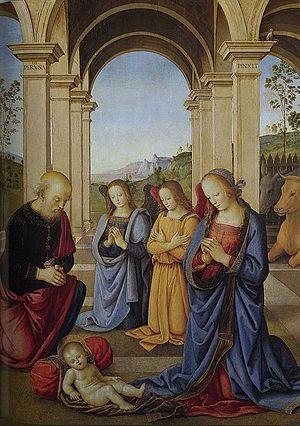
Le Polyptyque Albani Torlonia est une peinture religieuse du Pérugin, une tempera sur bois datant de 1491, conservée à la collection Torlonia de Rome.